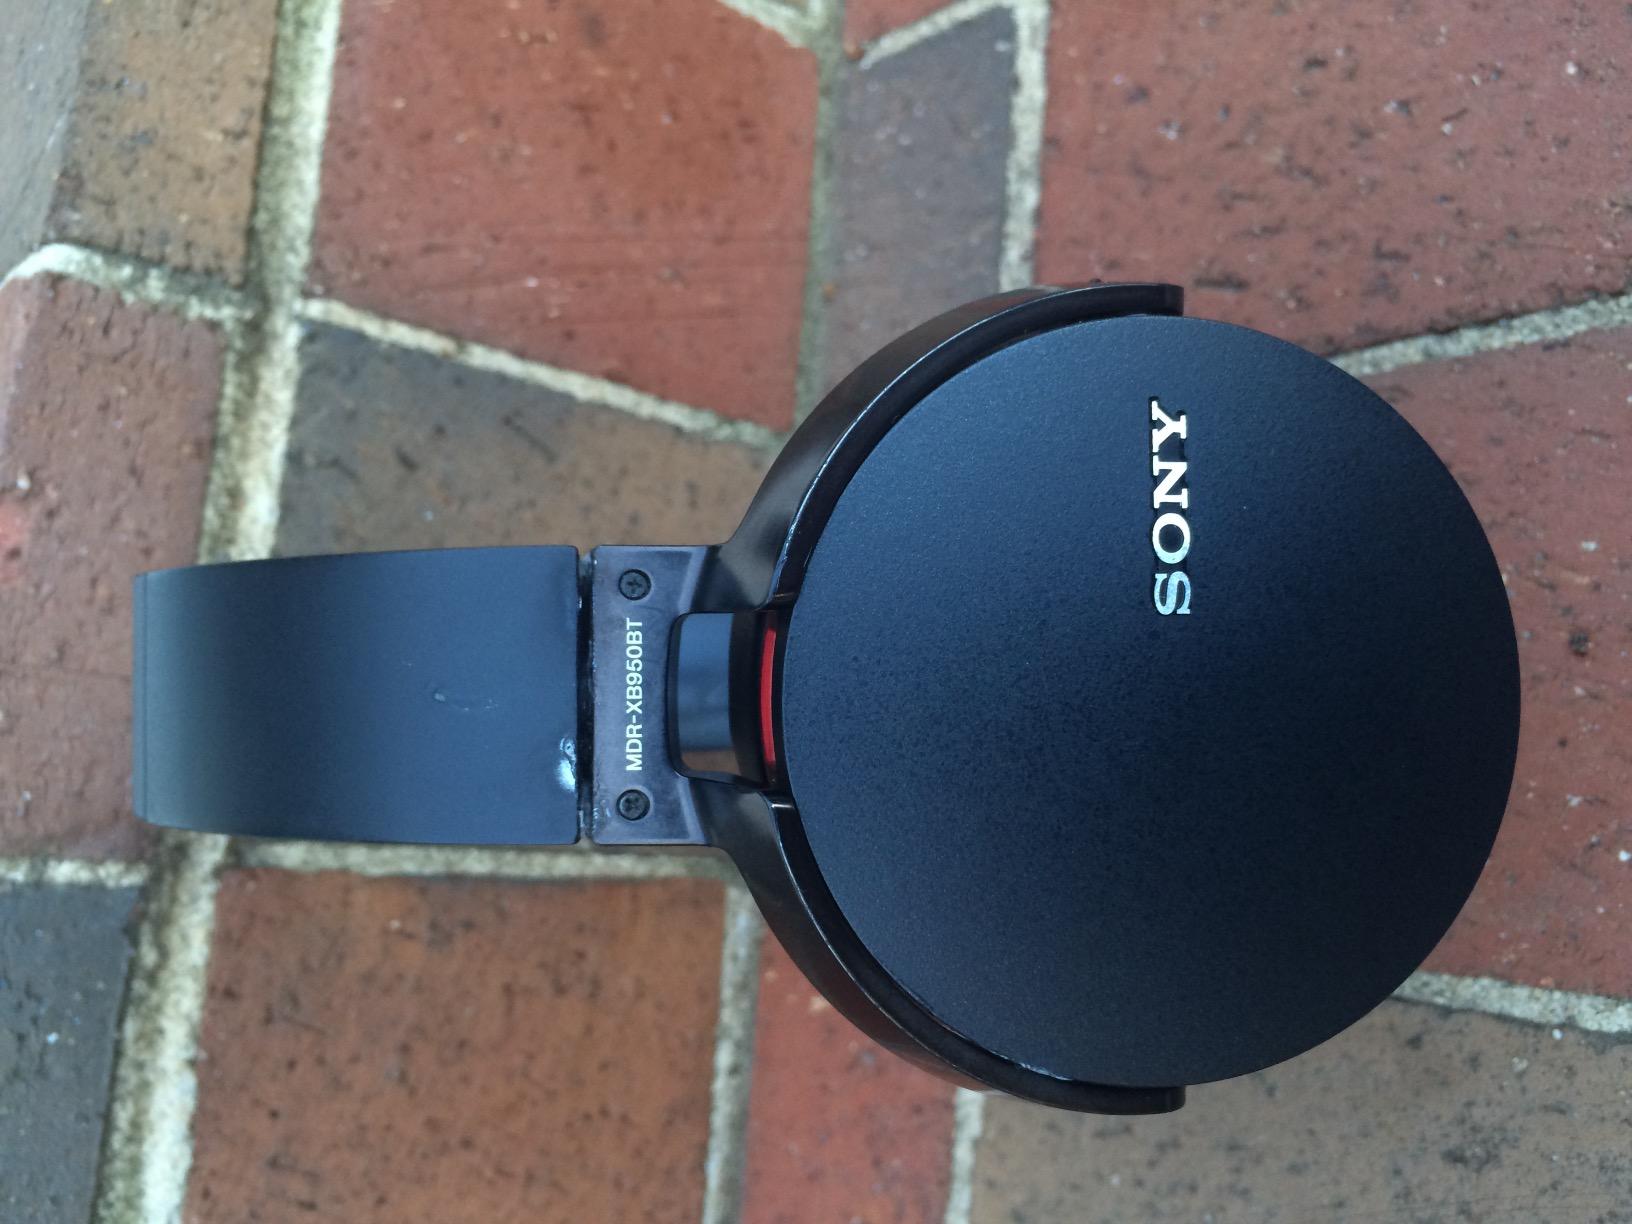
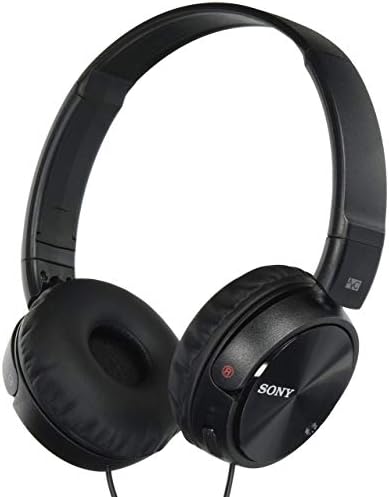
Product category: headphones
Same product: no